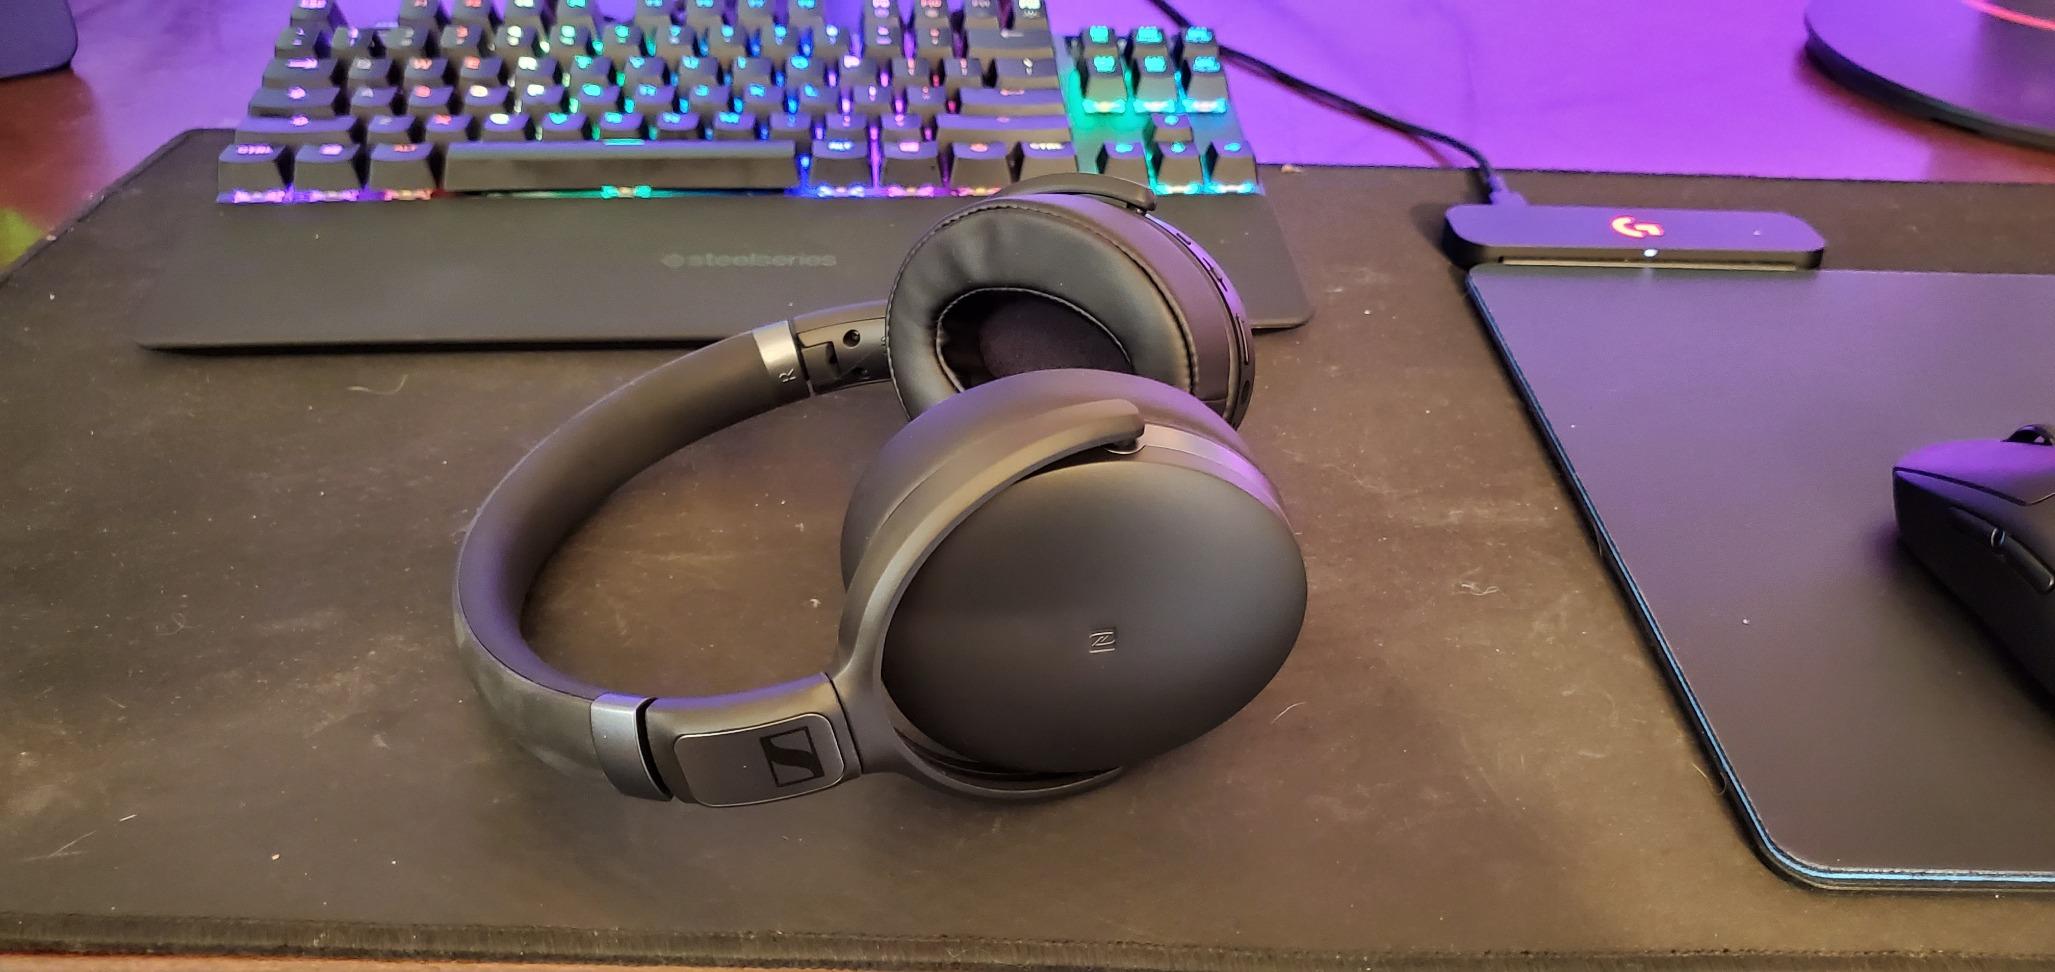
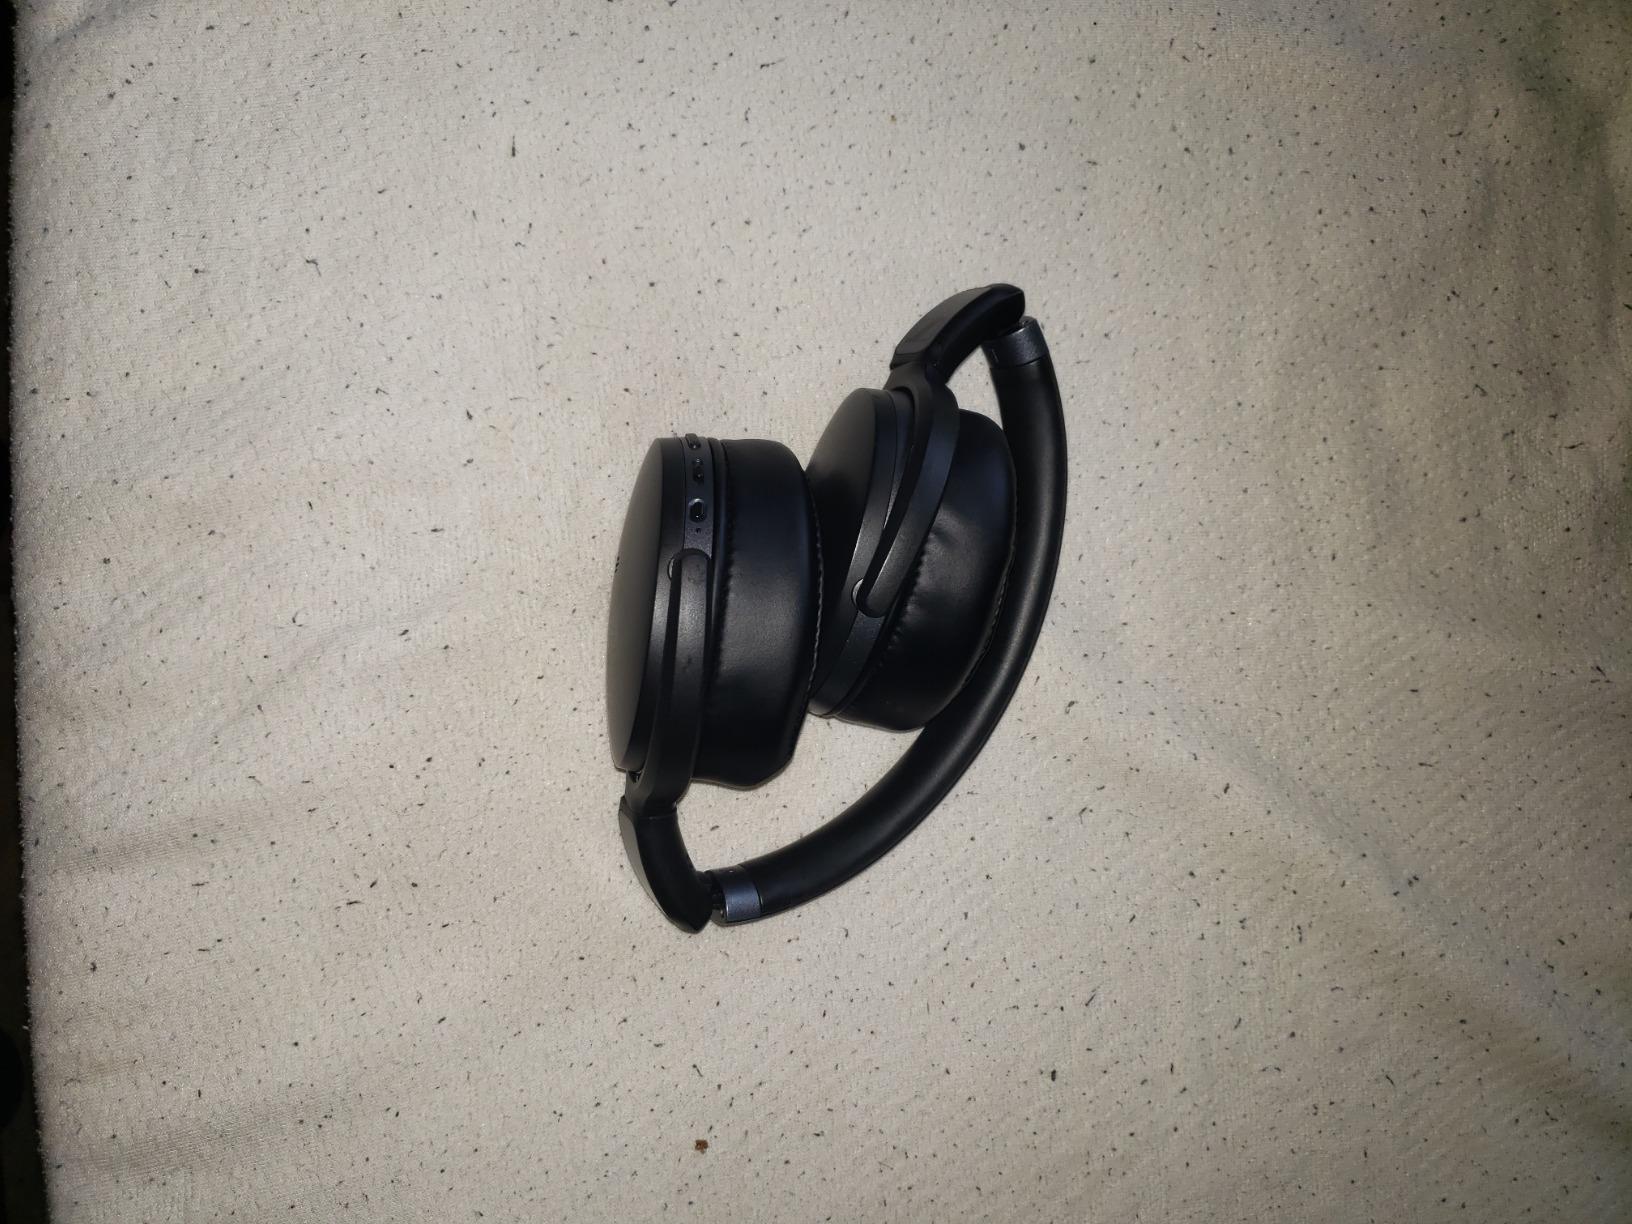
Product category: headphones
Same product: yes